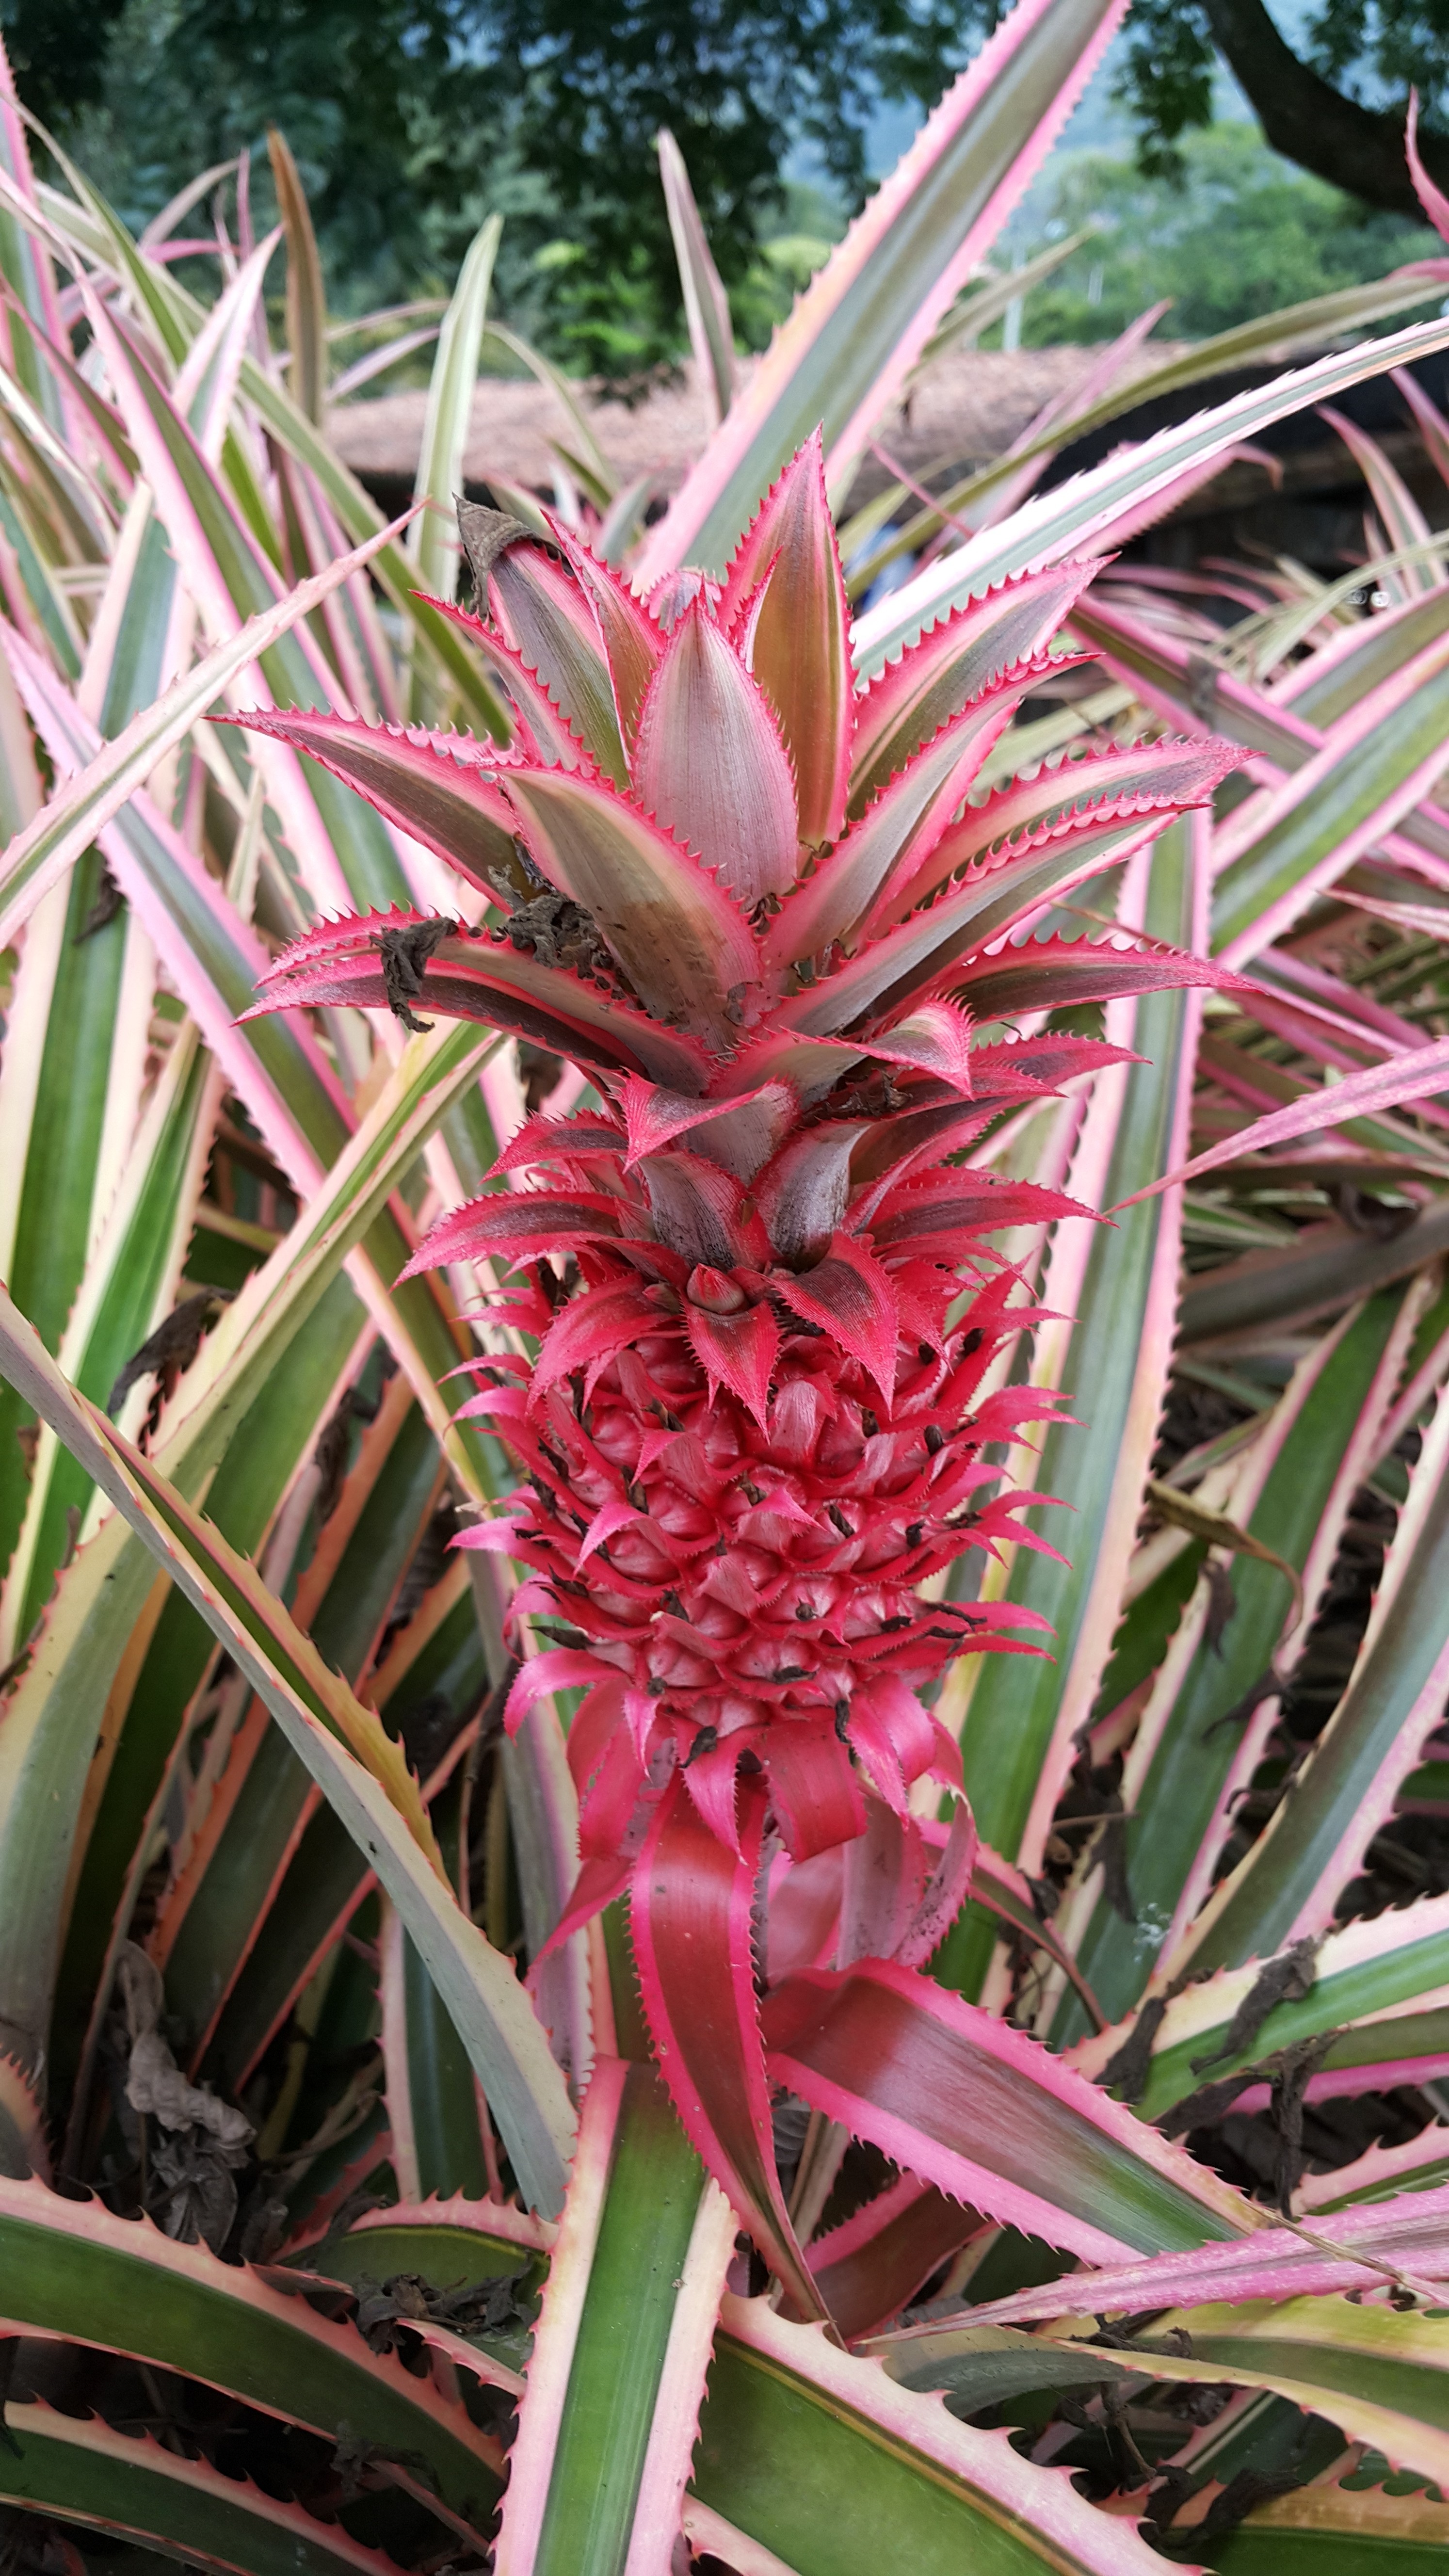
landscape, plant, fruit, leaf, flower, produce, botany, garden, flora, pineapple, aloe, flowering plant, bromeliaceae, land plant, arecales, ti plant